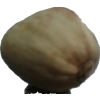
Label: pistachio